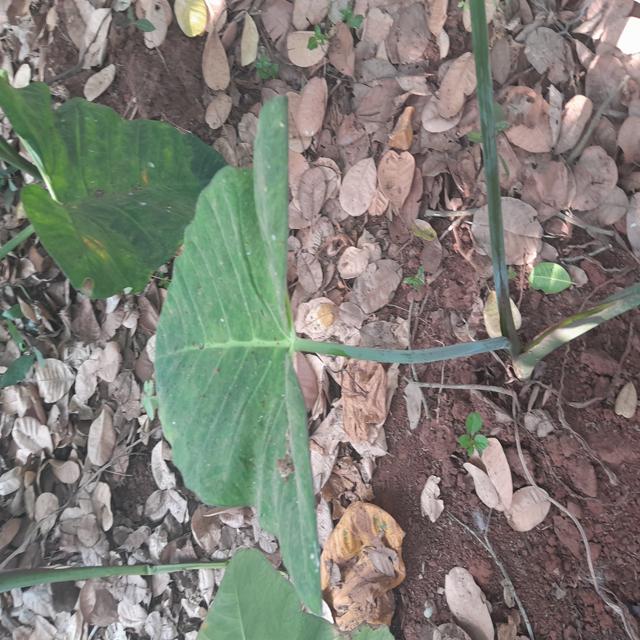
Label: Healthy